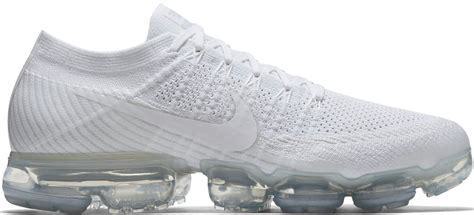
Brand: Nike
Model: Air Vapormax Flyknit 3